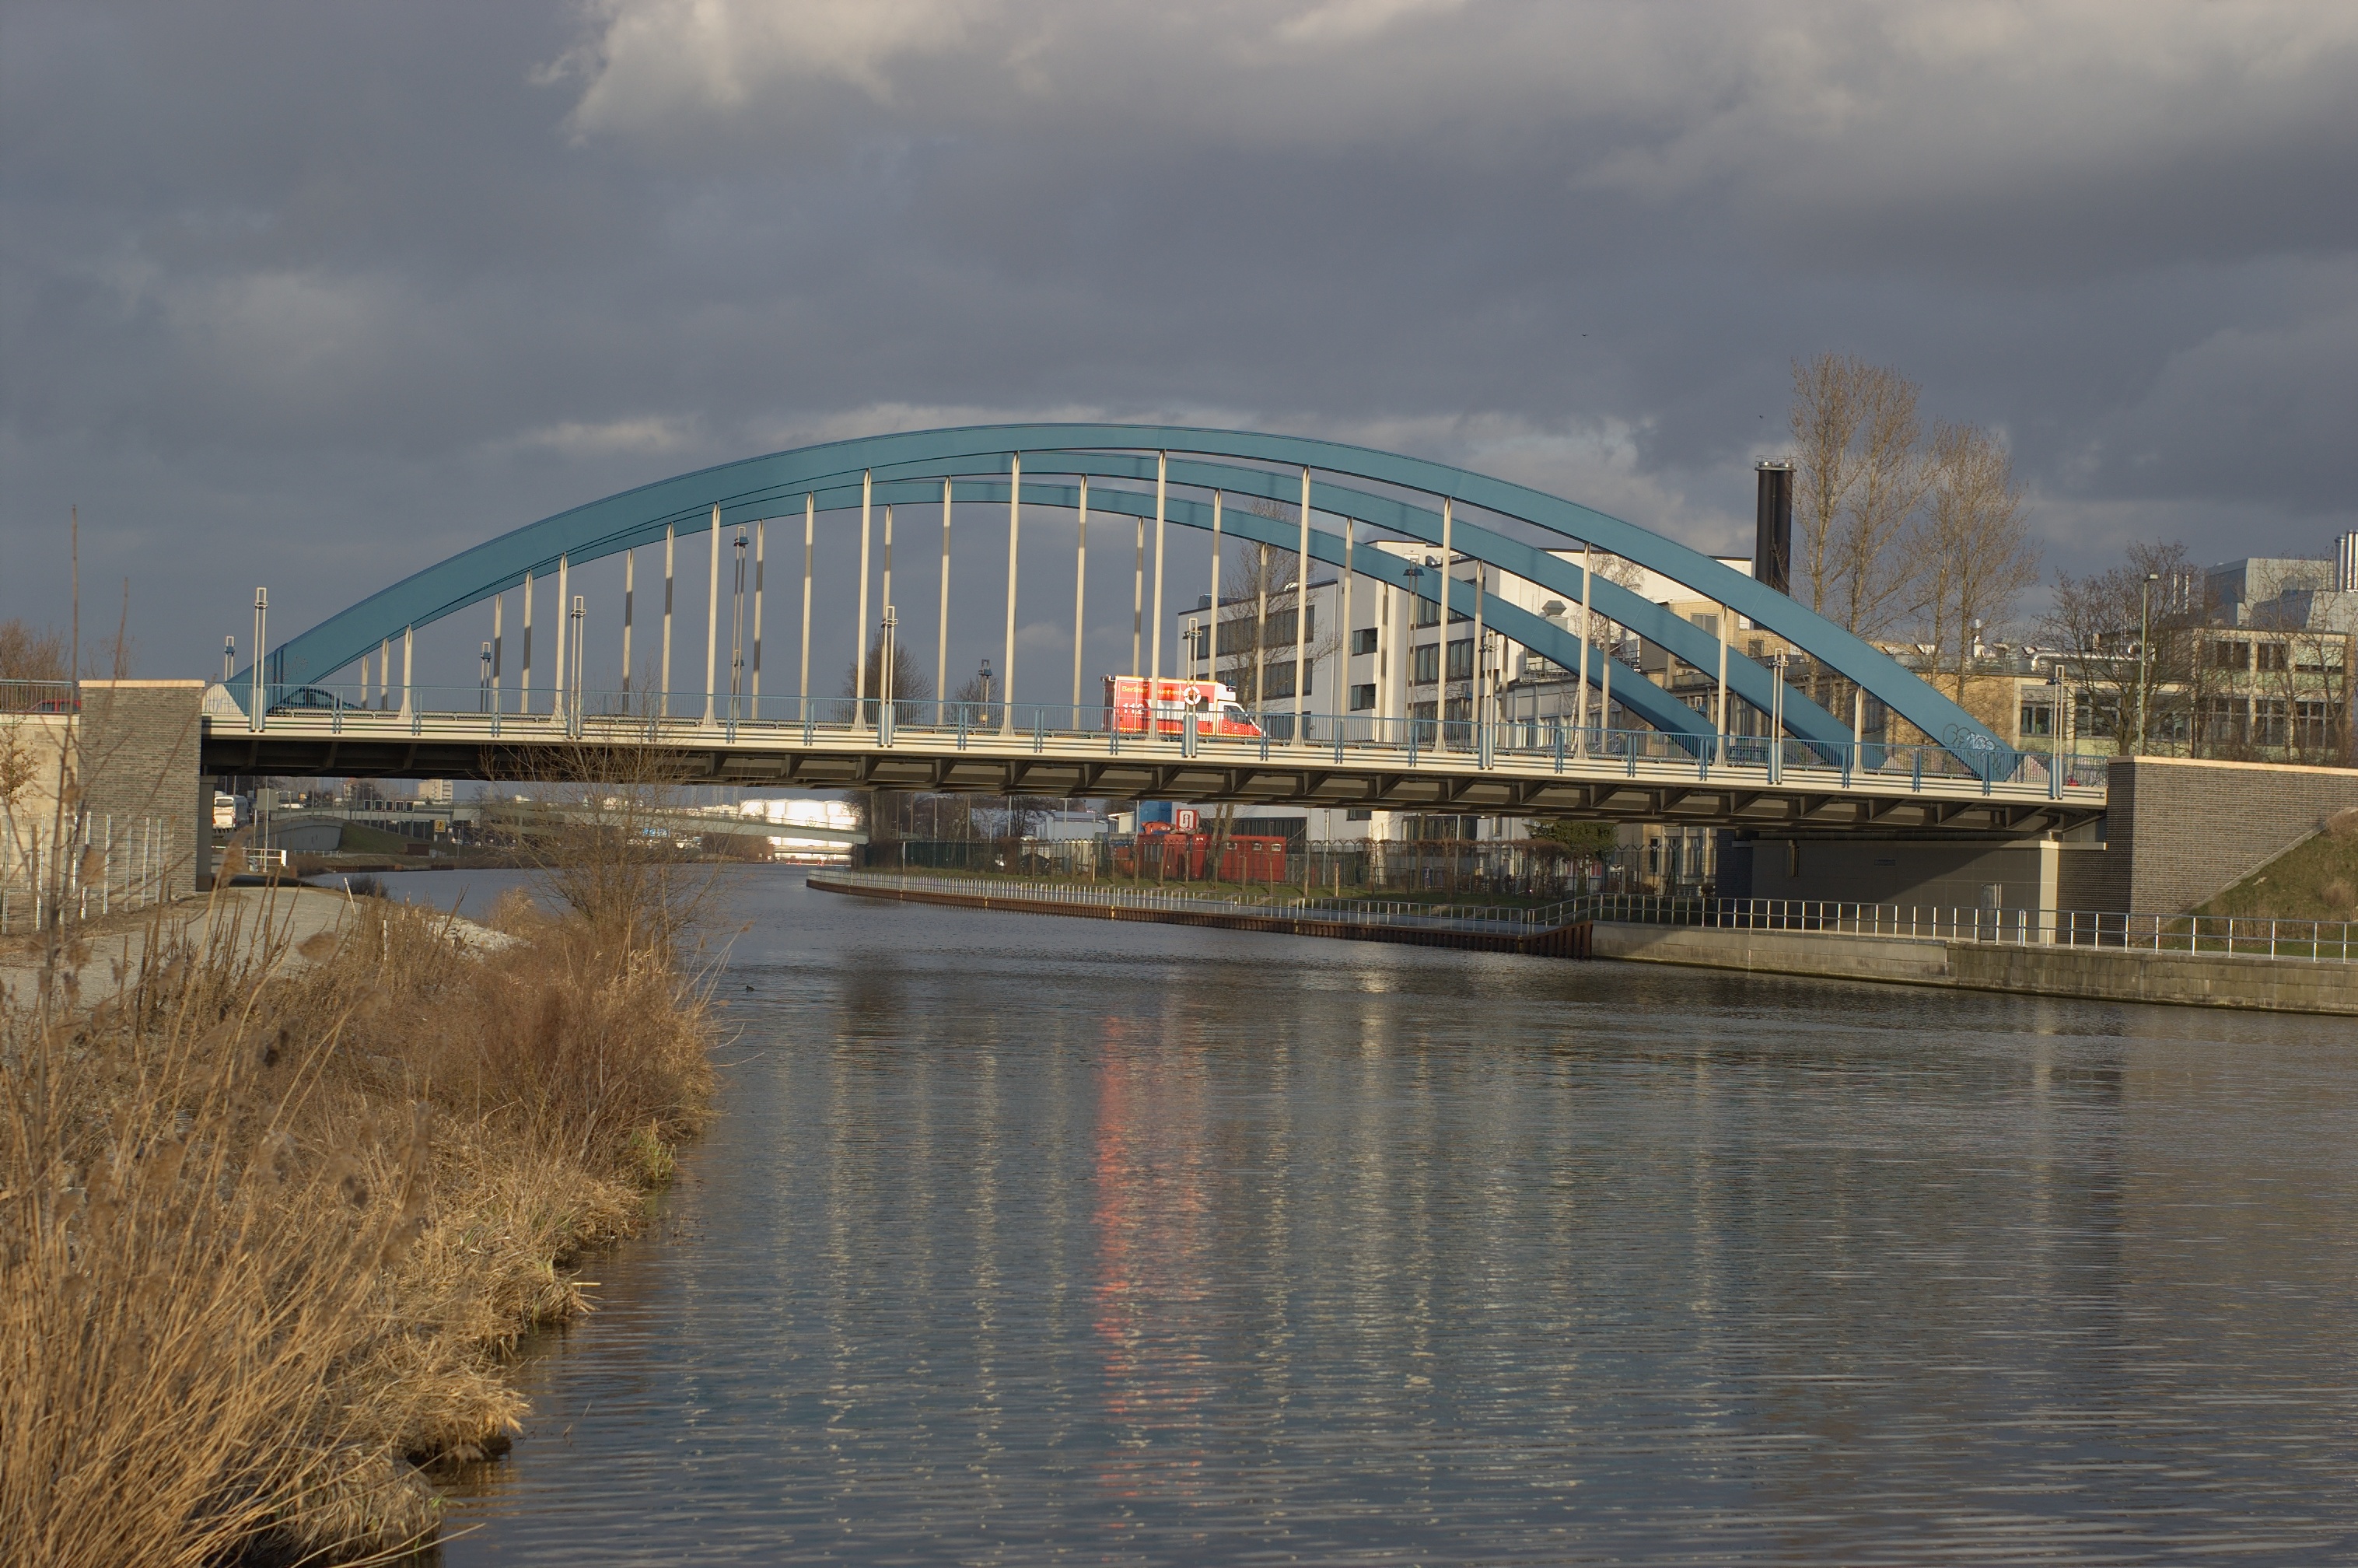
water, bridge, river, transport, reflection, landmark, stadium, waterway, 50mm, rawtherapee, germany, deutschland, berlin, pentax, lenstagged, steffenzahn, k100d, justpentax, iamflickr, fa50, fa50mm, smcpentaxfa11450mm, pentaxfa50mm, smcpfa50mmf14, cable stayed bridge, arch bridge, truss bridge, nonbuilding structure